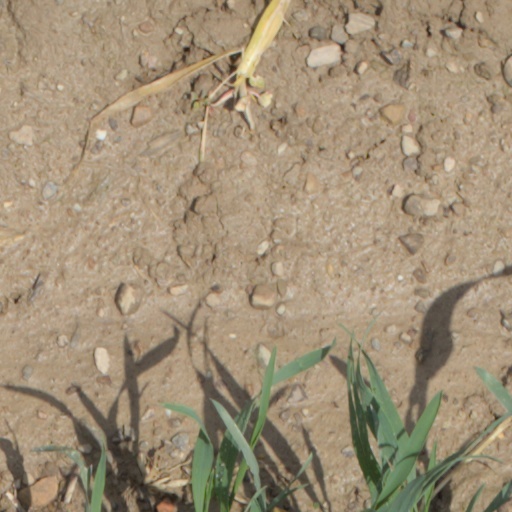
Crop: wheat